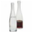
Label: bottle